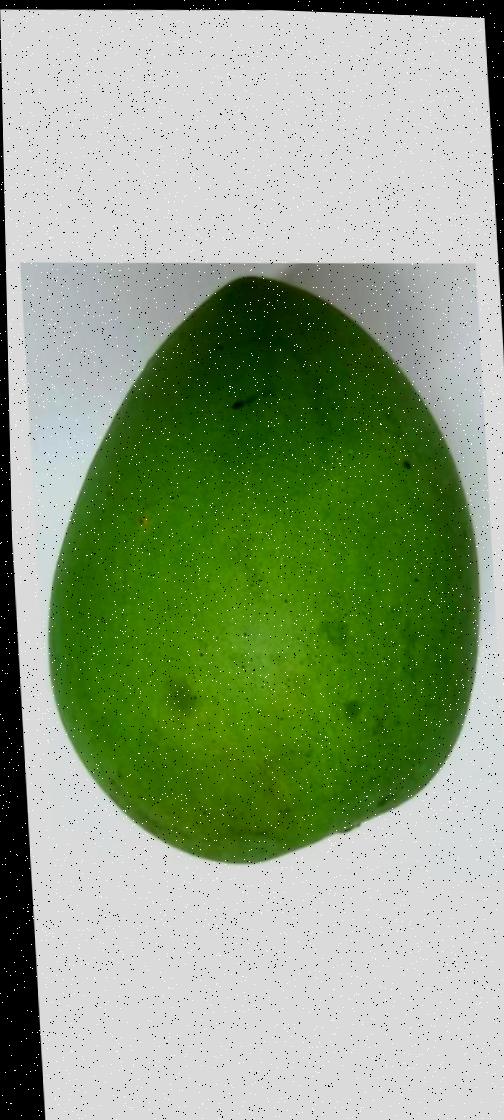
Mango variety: Harivanga